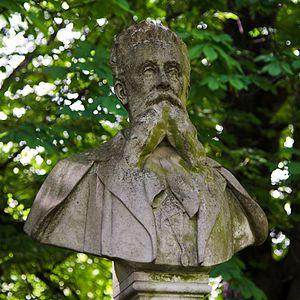
Louis Gustave Fortuné Ratisbonne, né le 29 juillet 1827 à Strasbourg et mort le 24 septembre 1900 à Paris, est un homme de lettres français.